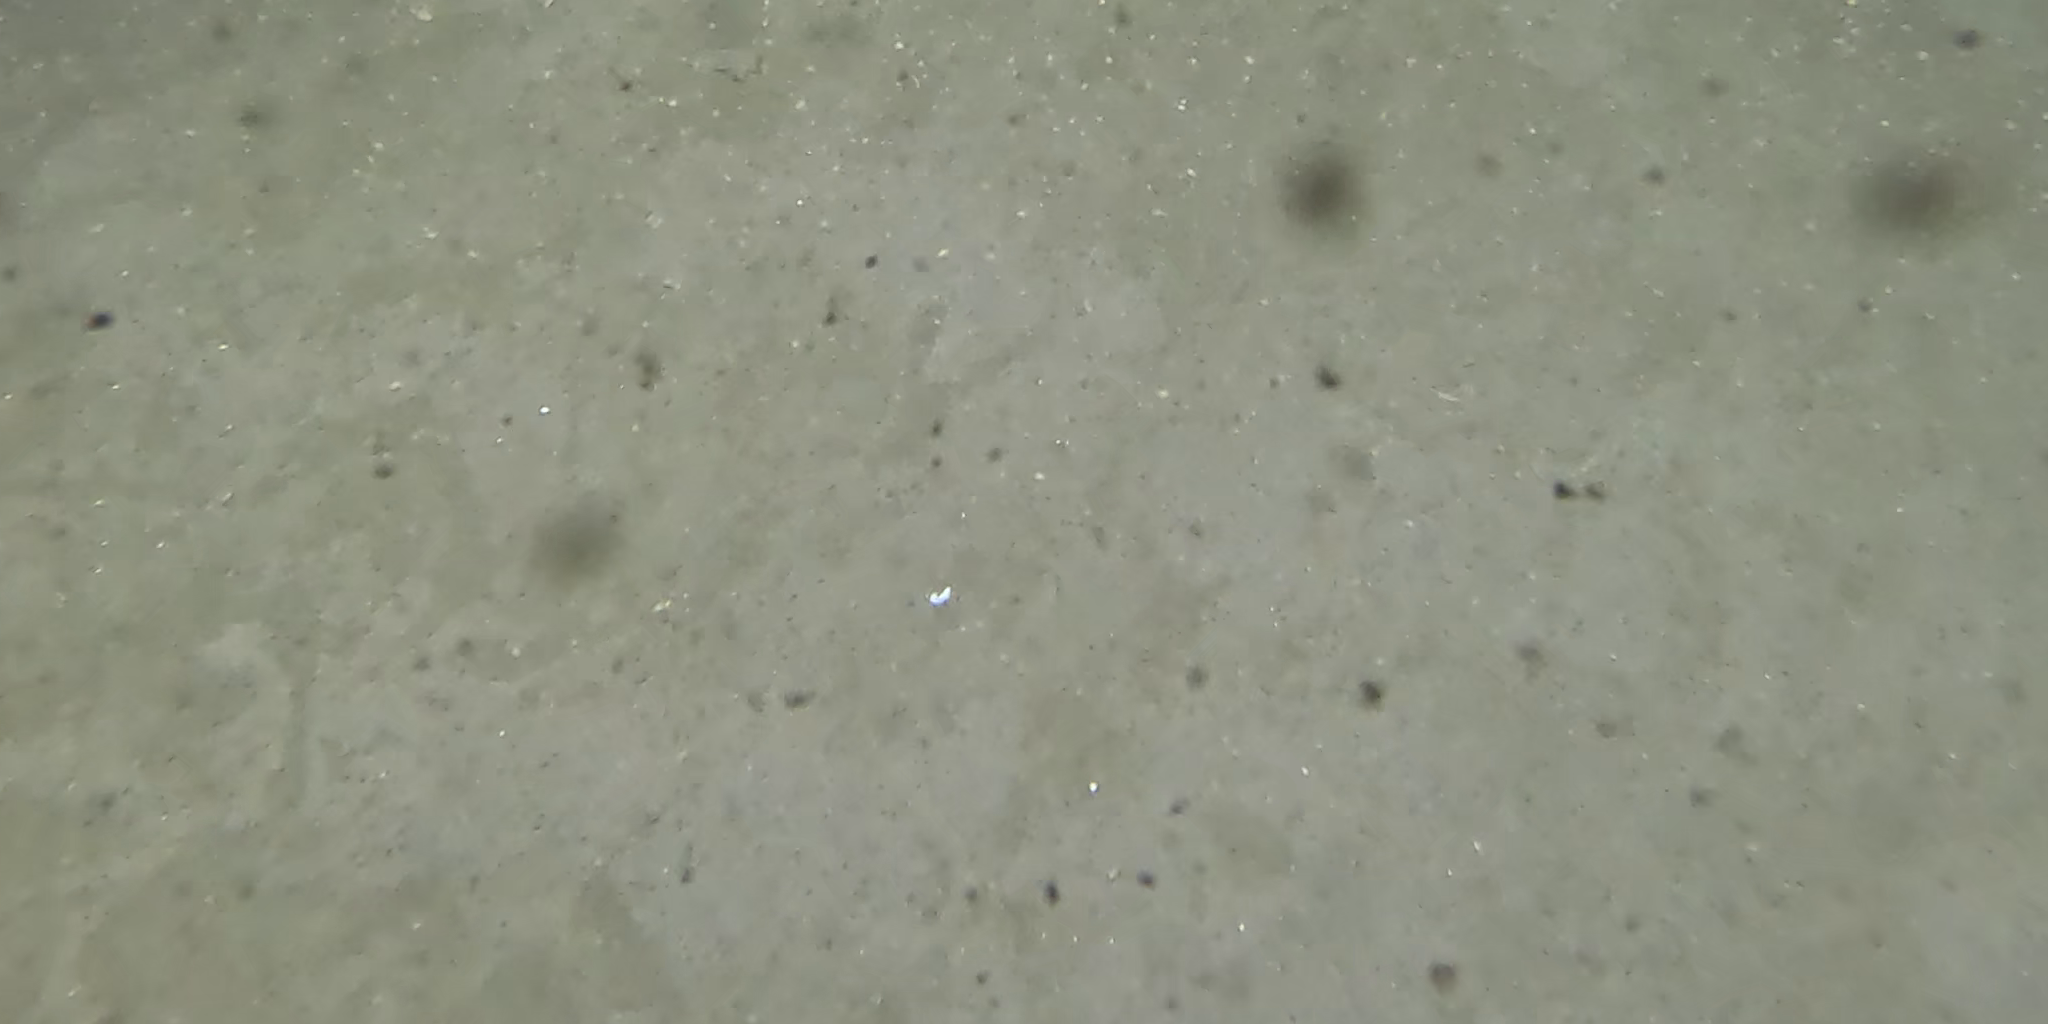
Seabed habitat: sand